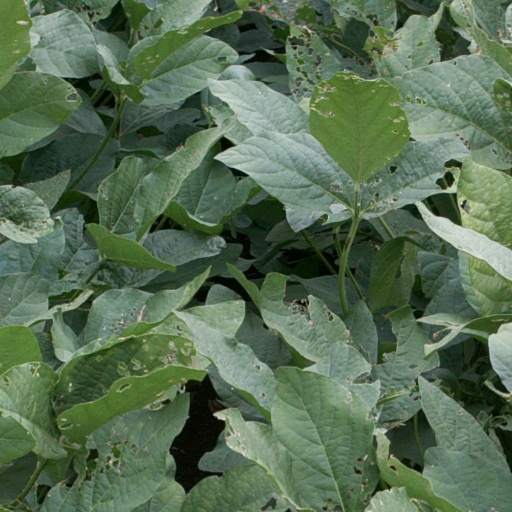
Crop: soybean